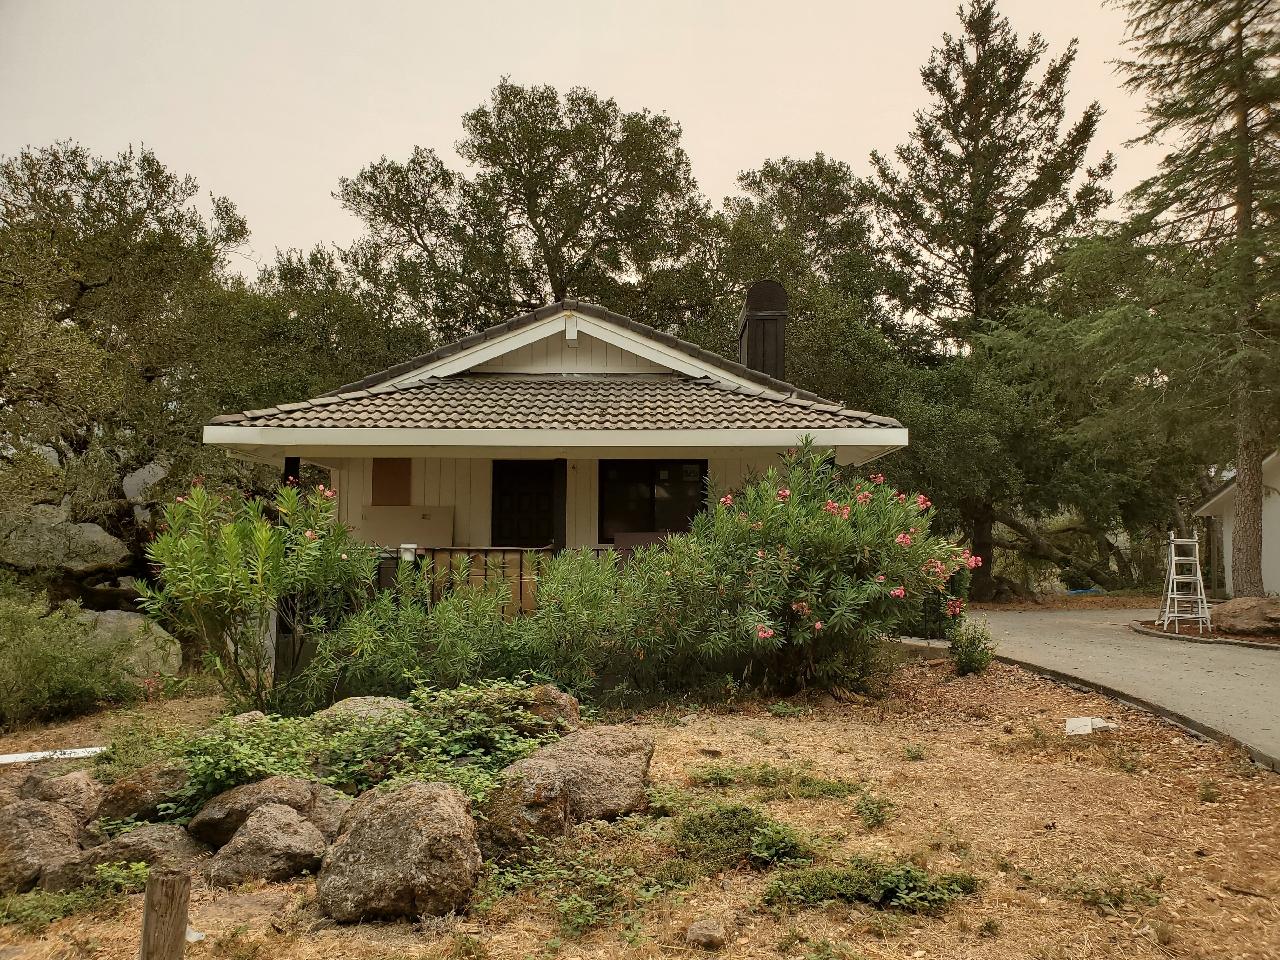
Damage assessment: no_damage